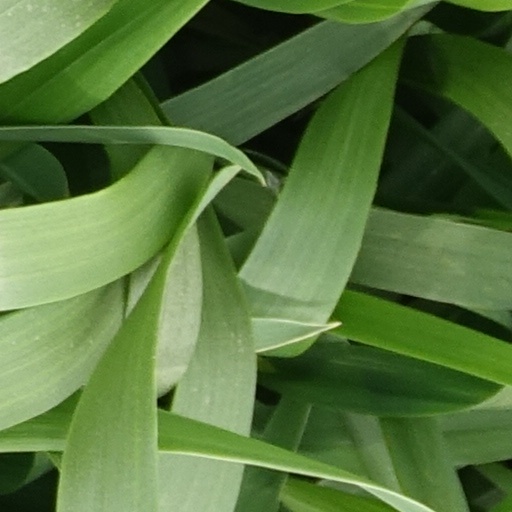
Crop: wheat